Malabika Sen

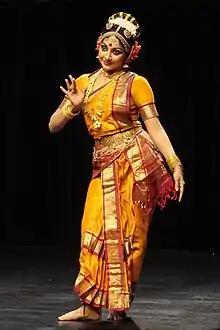
Malabika Sen performing at Guimet Museum in 2008

Malobika Sen (also known as Malabika Sen; born 27 August 1967) is a Bengali classical dancer, singer and actress from India.